Scotti family

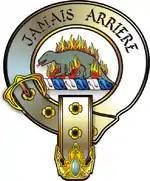
Stemma del Clan Douglas

Legne holds that a knight from the Douglas Clan came from Scotland to fight the under Charlemagne and against the Lombards. After his service, he putatively settled in Piacenza. However little documentation affirms this legend.